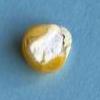
Maize quality: Bad